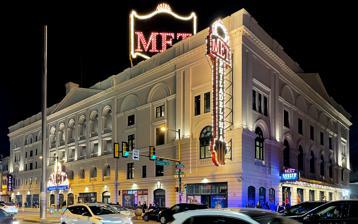
Building: Metropolitan Opera House (Philadelphia)
Country: United States of America
Year built: 1908
Theater in Philadelphia, Pennsylvania, United States The Met Exterior view of the theatre (2024) Former names Philadelphia Opera House (1908-10) Metropolitan Opera House (1910-84) Philadelphia Evangelistic Center (1984-88) Address 858 N Broad St Philadelphia , PA 19130-2234 Location North Broad Street Coordinates 39°58′13″N 75°9′38″W / 39.97028°N 75.16056°W / 39.97028; -75.16056 Owner Eric Blumenfeld Operator Live Nation Philadelphia Capacity 3,500 Construction Opened November 17, 1908 ( 1908-11-17 ) Renovated 1939 1943 1948 1975 2017-18 Closed 1988 Reopened December 3, 2018 ( 2018-12-03 ) Construction cost $2 million ($67.8 million in 2023 dollars ) Architect William H. McElfatrick Structural engineer Phoenix Iron Company General contractor Harry Weichmann John Morrow Website Venue Website Building details General information Renovation cost $56 million Renovating team Architect(s) Atkin Olshin Schade Architects Structural engineer David Chou & Associates Services engineer Concord Engineering Group Main contractor Domus Construction Metropolitan Opera House U.S. National Register of Historic Places Philadelphia Register of Historic Places Architectural style Classical Revival NRHP reference No. 72001163 Significant dates Added to NRHP February 1, 1972 ( 1972-02-01 ) Designated PRHP June 29, 1971 ( 1971-06-29 ) Proscenium Arch in 1917 View from the stage in 1917 The Metropolitan Opera House is a historic opera house and current pop concert venue located in Philadelphia , Pennsylvania . It has been used for many different purposes since originally opening  in 1908. In December 2018, after 110 years of operation and a major renovation, it reopened as a concert venue. Now known as The Met it is managed by Live Nation Philadelphia . Built over the course of just a few months in 1908, it was the ninth opera house built by impresario Oscar Hammerstein I . It was initially the home of Hammerstein's Philadelphia Opera Company , and called the "Philadelphia Opera House". Hammerstein sold it to the Metropolitan Opera of New York City in 1910, who renamed it. The Met used it through the 1920s, after which it changed hands again and various other opera companies used it through 1934. For eight decades it remained in constant use from opera house to movie theater , to a ballroom , a sports venue, a mechanic training center, and a church . The building, by then in serious disrepair, was unused and vacant for almost eight years from 1988 until 1995, when it became the "Holy Ghost Headquarters Revival Center at the Met". The church stabilized much of the building, eventually paving the way for the latest renovation of the facility in 2017–2018. The opera house has been included on the National Register of Historic Places since 1972. History The Metropolitan Opera House was built by Hammerstein to be the home of his then new opera company, the Philadelphia Opera Company (POC). Hammerstein hired architect William H. McElfatrick of the firm J.B. McElfatrick & Son to design the opera house in 1907, and construction began the following year. When it opened as the Philadelphia Opera House in 1908, it was the largest theater of its kind in the world, seating more than 4,000 people. The opera house officially opened on November 17, 1908, with a production of Georges Bizet 's Carmen for the opening of the POC's first season. The cast included Maria Labia in the title role, Charles Dalmorès as Don José, Andrés de Segurola as Escamillo, Alice Zeppilli as Micaëla, and Cleofonte Campanini conducting. The POC continued to use the house for its productions through March 1910. The company's last performance at the house was of Giuseppe Verdi 's Rigoletto on March 23, 1910, with Giovanni Polese in the title role, Lalla Miranda as Gilda, Orville Harrold as the Duke of Mantua, and Giuseppe Sturani conducting. On April 26, 1910, Arthur Hammerstein , with his father's power of attorney, sold the Philadelphia Opera House to the New York Metropolitan Opera. The theater was then renamed the Metropolitan Opera House. The Met, which had annually toured to Philadelphia with performances at the Academy of Music , had been the POC's biggest competition for opera audiences. In spite of two sold-out seasons of grand opera for the POC, Hammerstein ran into debt and had to sell his highly popular opera house to his competitor. The Met's first production at the renamed theater was on December 13, 1910. The Met performed regularly at the MOH for the next decade, giving well over a hundred performances at the house. The Metropolitan Opera's last performance at the MOH was Eugene Onegin on April 20, 1920, with Giuseppe de Luca in the title role and Claudia Muzio as Tatyana. While the Met owned the MOH, it also rented the venue to other opera companies for their performances. The theater was the home of the Philadelphia-Chicago Grand Opera Company between 1911 and 1914. The Philadelphia Operatic Society also used the house during and after the Met's tenure, through 1924. After the Met returned to performing at the Academy of Music for the 1920-1921 opera season, the MOH became the home of the Philadelphia Civic Opera Company until 1928. The Philadelphia Grand Opera Company and the Philadelphia La Scala Opera Company , two companies that primarily performed at the Academy of Music, also occasionally performed there during the 1920s and 1930s. The MOH was also host to many traveling productions by opera companies from other cities. The last opera production mounted at the MOH was a double billing of Cavalleria rusticana and Pagliacci under the baton of Aldo Franchetti, presented by the Chicago Grand Opera Company on May 5, 1934. By 1920, while still being used as a performing venue for operas, the house began presenting silent films to the public. It remained a cinema venue after the MOH stopped presenting operas.  In April 1922, J.F Rutherford gave the first radio broadcast from the Metropolitan Opera House to an estimated 50,000 people on the discourse "Millions Now Living Will never Die". On July 14, 1939, a crowd of 6,000 supporters, including 200 active members of the Philadelphia Police Department with German Nazi sympathies, filled the Met to hear the radical anti-Jewish preacher Father Charles Coughlin commission John F. Cassidy to lead his new pro-fascist Christian Front organization. In the late 1930s, the MOH became a ballroom and in the 1940s a sports promoter bought the venue, covered the orchestra pit with flooring so basketball, wrestling, and boxing could take place. This venture closed after attendance waned following a decline in the quality of the surrounding neighborhood. In 1954, the building was sold and became a church. Decline In 1954 the building was purchased by the Rev. Theo Jones who then had a large congregation. During this time the Philadelphia Orchestra chose the superior acoustics of the Met for several of its recordings. After 1988 however church membership decreased and the building began to deteriorate. The building would eventually be declared imminently dangerous by city building authorities but was saved from demolition in 1996 when it was purchased by the Reverend Mark Hatcher for his Holy Ghost Headquarters Revival Center. Between 1997 and 2013 the church spent approximately $5M USD to stabilize the building. In October 2012, Holy Ghost Headquarters Church and developer Eric Blumenfeld entered into a development partnership with Blumenfeld eventually purchasing the building for $1. Some interior demolition work began in September 2013 but was halted because the developer had not obtained necessary permits. In February 2015, the church filed a lawsuit against the developer over the lack of progress on the building, alleging that Blumenfeld misled the congregation regarding his finances and "...never restored the Met as promised. Rather he gutted the auditorium the church had worked so hard to renovate, effectively displacing the church and left the unfinished project in shambles." Redevelopment In May 2017, Blumenfeld and Holy Ghost Church had reached a joint ownership agreement.  At the same time, Live Nation signed a lease as a concert promoter and tenant for the building and they and the owners announced a $45-million renovation to bring the theatre back as a mixed use concert venue. It will also continue as the home of the Holy Ghost Church. With restoration work led by Atkin Olshin Schade Architects and Domus as the general contractor, the completely renovated Met Philadelphia reopened to the public on December 3, 2018, with a Bob Dylan concert. One year later Sirius XM radio hosted at the Met the smallest Phish performance in two decades on December 3, 2019. References